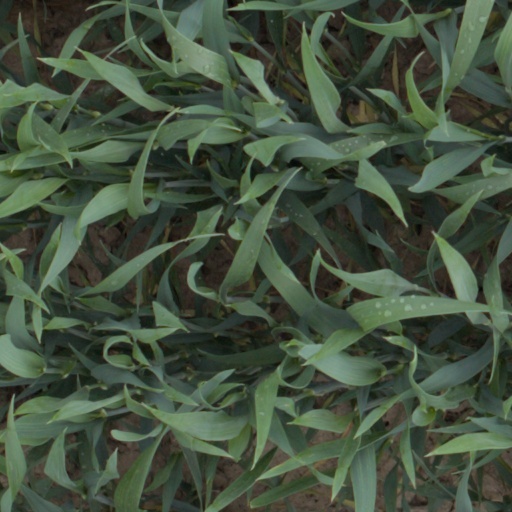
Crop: wheat